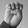
ASL letter: E